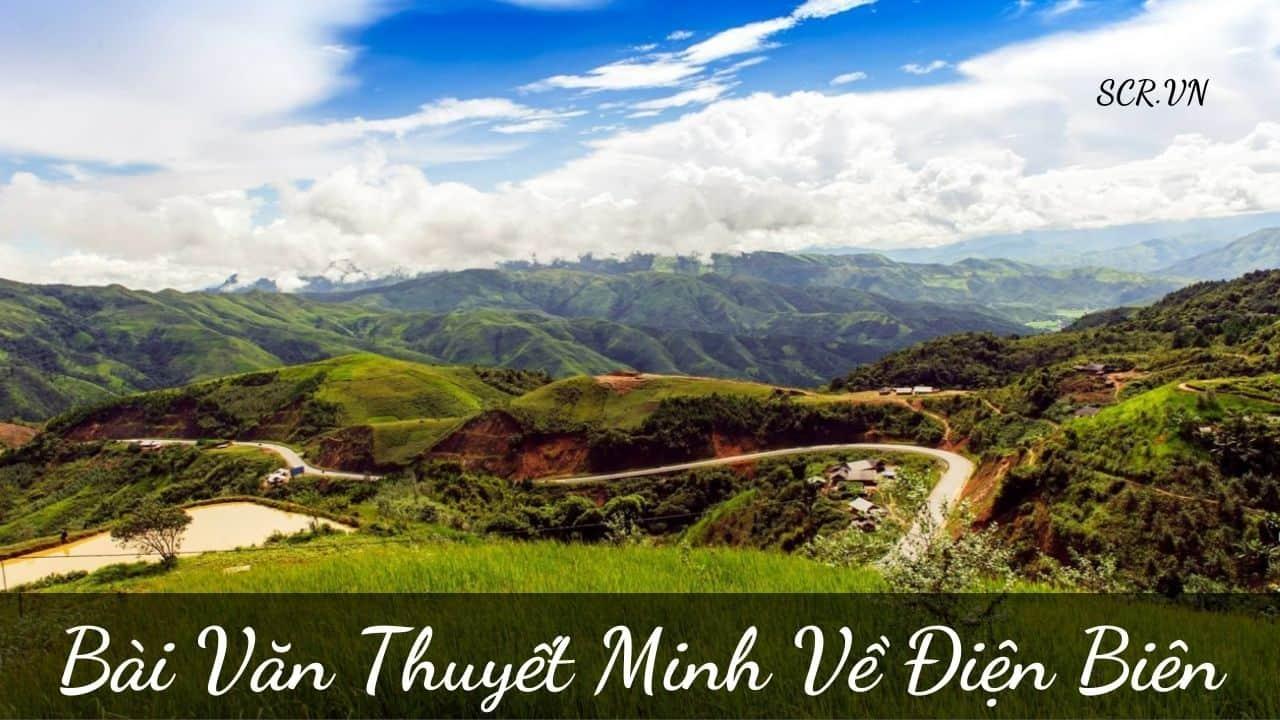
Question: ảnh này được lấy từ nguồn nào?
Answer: ảnh này được lấy từ scr. vn